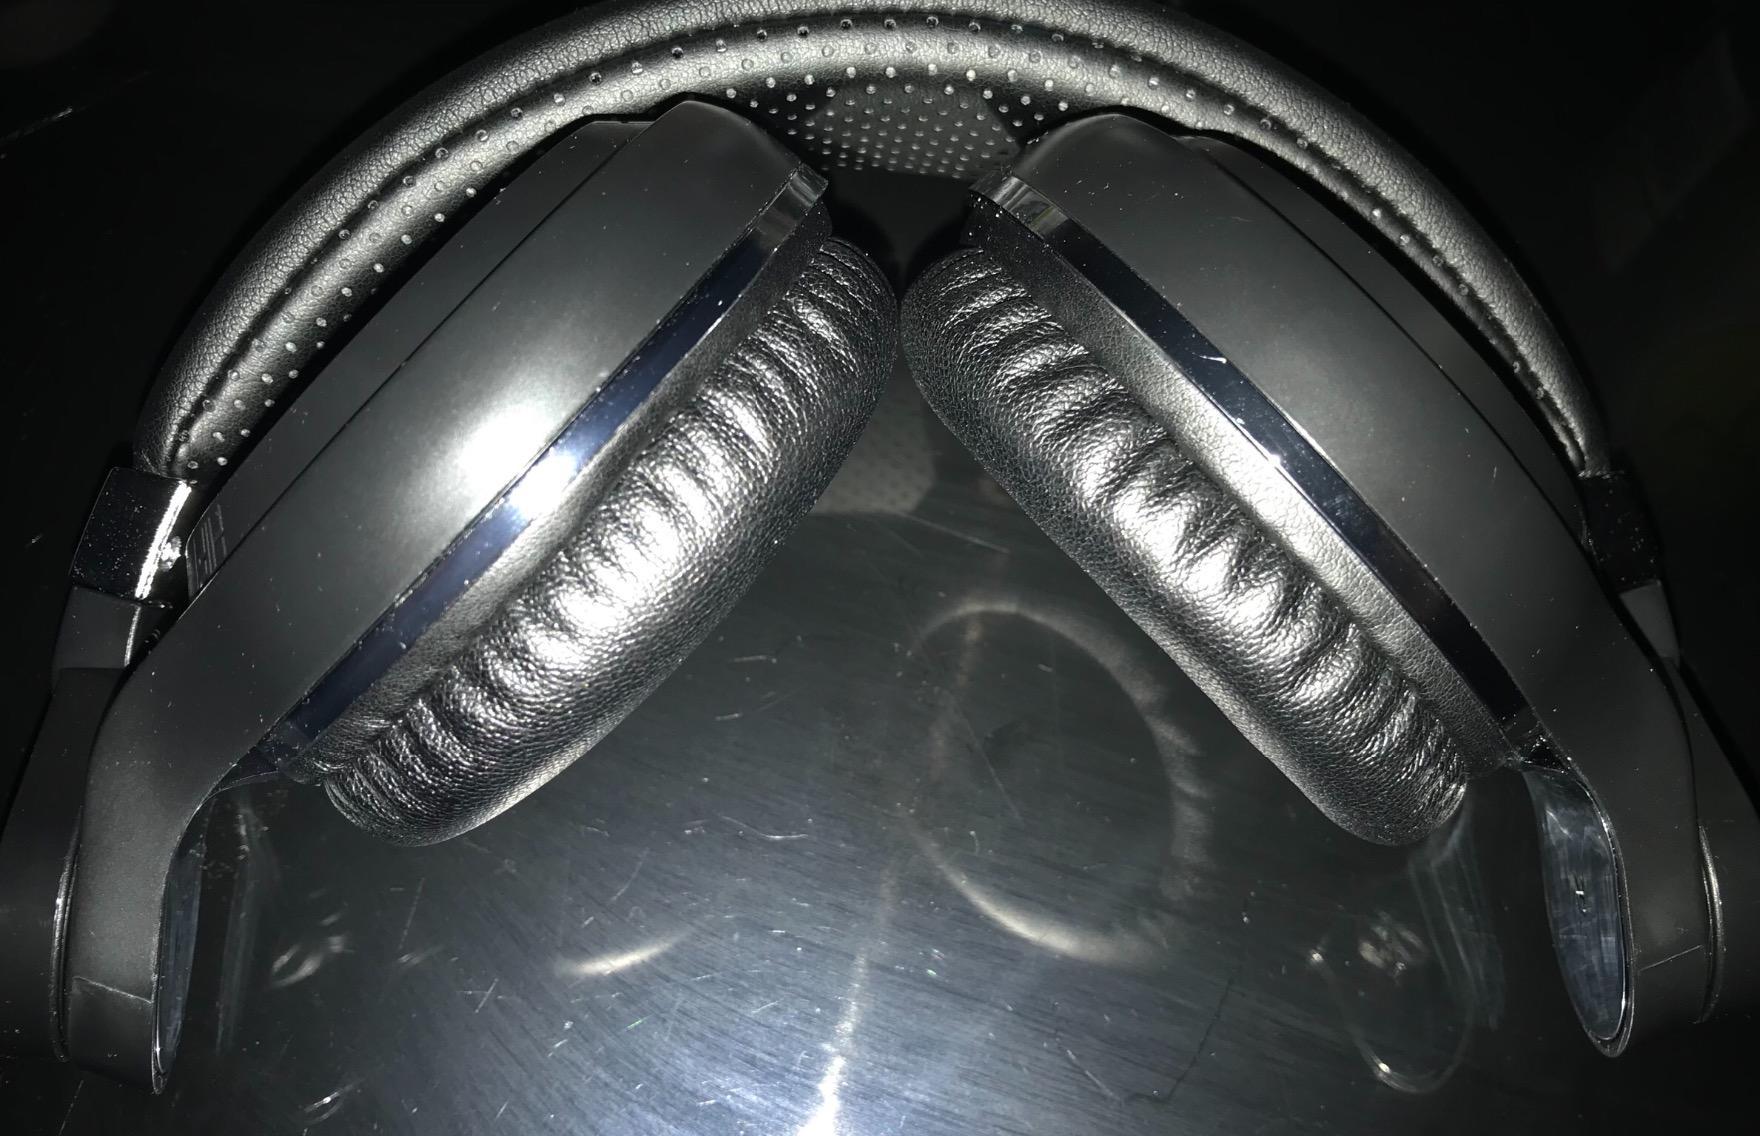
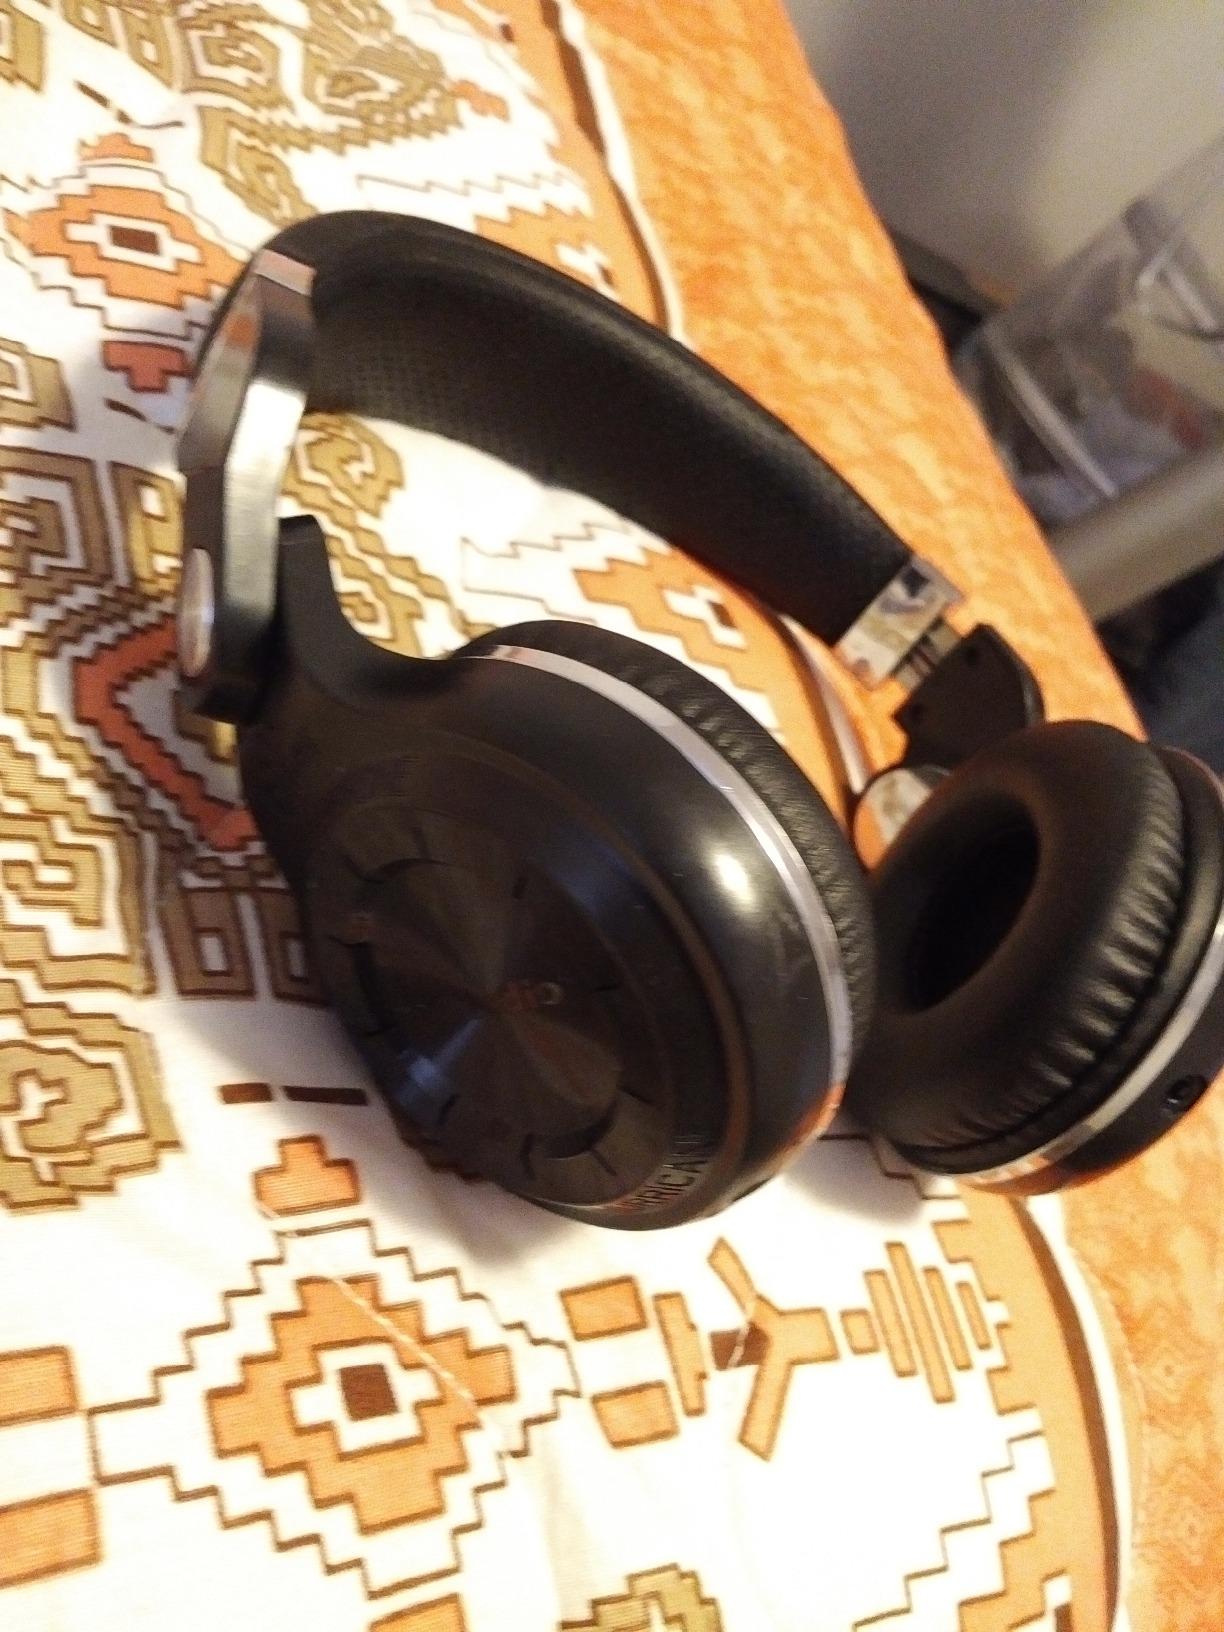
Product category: headphones
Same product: yes